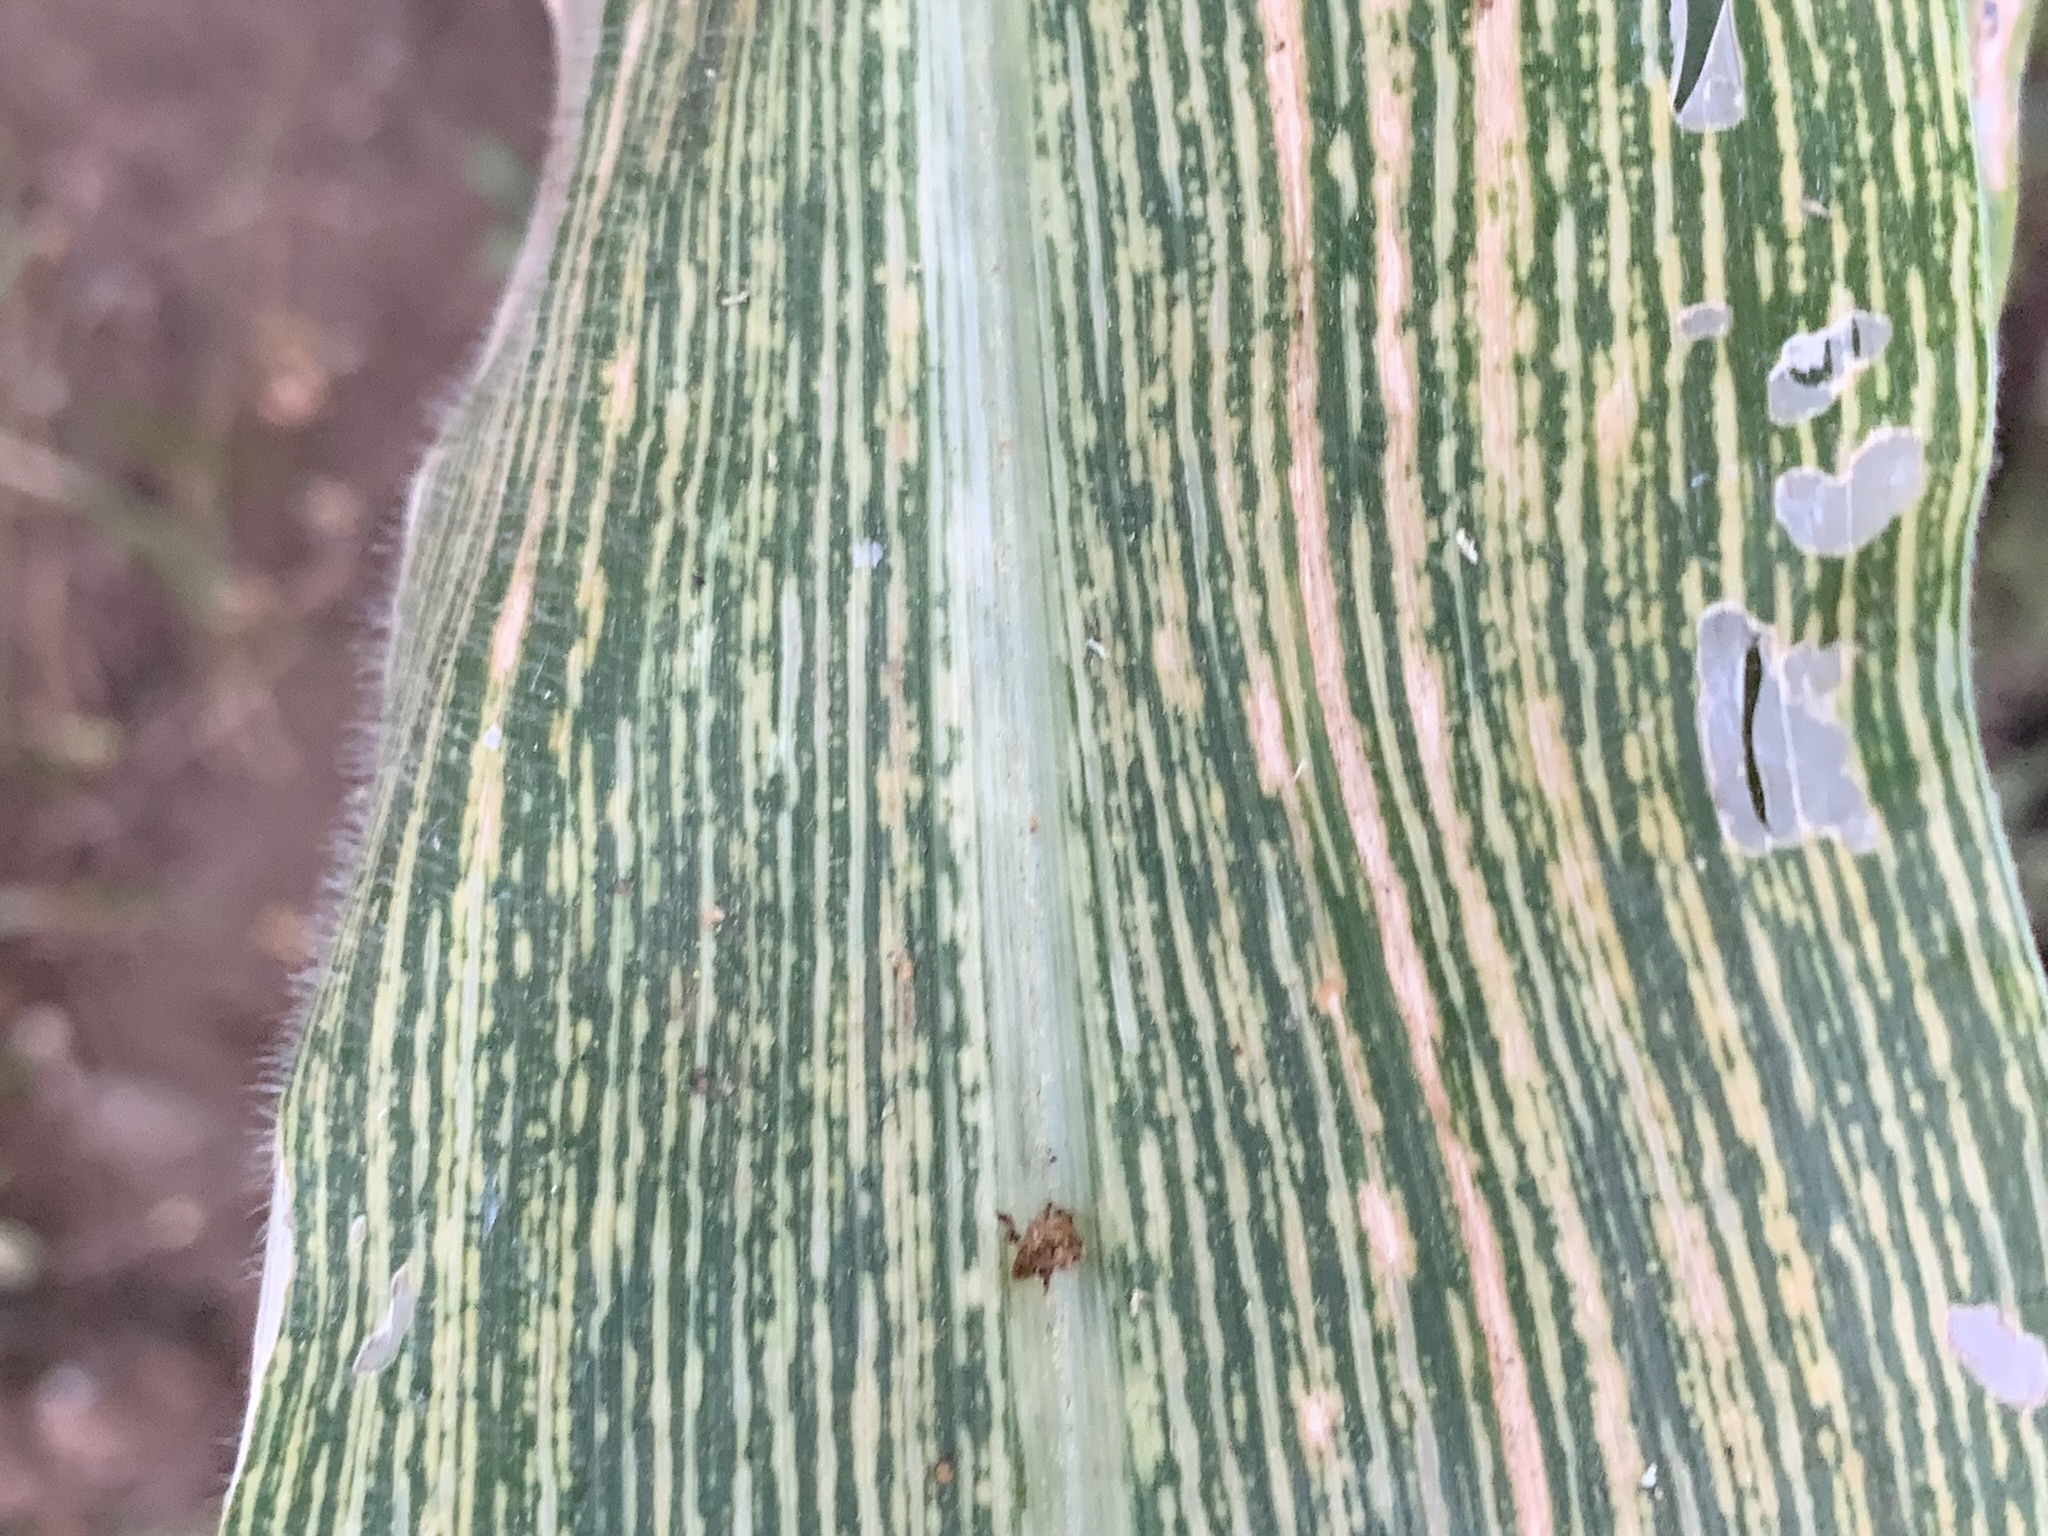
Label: MSV